Corrado Gaipa

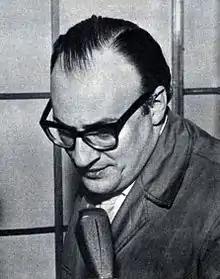
Gaipa in 1959

A well known actor of Italian cinema, he was internationally known for his role as Don Tommasino in "The Godfather", while his popularity in Italy was also connected to his activity as a voice dubber.